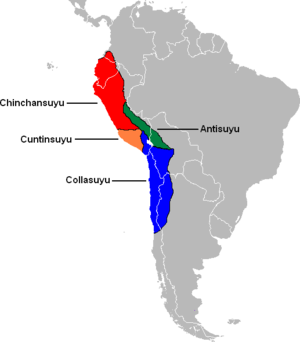
La conquête du Pérou désigne, dans l'historiographie, l'annexion du Tahuantinsuyu, à l'Empire espagnol à partir de 1532. Néanmoins, même si les évènements les plus significatifs ont eu lieu entre 1531 et 1534, lors des expéditions des conquistadors Francisco Pizarro et Diego de Almagro, la conquête est la conséquence directe de la première expédition espagnole de Pascual de Andagoya, en 1522, et elle s'achève à la fin de la résistance inca et la mort de Túpac Amaru en 1572.
Le Conseil national des Ayllus et Markas du Qullasuyu est l'organisation bolivienne qui chapeaute l'ensemble des markas et des ayllus du Qullasuyu.
L’Empire inca fut, du XVᵉ au XVIᵉ siècle, un des états de la civilisation andine et le plus vaste empire de l'Amérique précolombienne. Son territoire s'est en effet étendu, à son extension maximale, sur près de 4 500 km de long, depuis le Sud-Ouest de l'actuelle Colombie, au nord, jusqu'au milieu de l'actuel Chili, au sud, et comprenant la quasi-totalité des territoires actuels du Pérou et de l'Équateur, ainsi qu'une partie importante de la Bolivie, du Chili, et significative de l'Argentine du Nord-Ouest, soit sur une superficie de plus de trois fois celle de la France d'aujourd'hui. Héritier des civilisations andines préexistantes, il était maillé par un important réseau de routes d'environ 22 500 à 38 600 kilomètres convergeant vers sa capitale, Cuzco.
Les mathématiques des Incas sont omniprésentes dans l'art inca, tel le tissage. Leur développement est expliqué par plusieurs facteurs, tels la géographie. On les désigne aussi sous le nom d'ethnomathématiques des Incas.
Un suyu était un grand district dans lequel les diverses provinces étaient groupées sous l'Empire inca. L'ensemble des quatre suyo était connu comme le « Tahuantinsuyo ».
La civilisation inca est une civilisation précolombienne du groupe andin. Elle prend naissance au début du XIIIᵉ siècle dans le bassin de Cuzco situé dans l'actuel Pérou et se développe ensuite le long de l'océan Pacifique et de la cordillère des Andes, couvrant la partie occidentale de l'Amérique du Sud. À son apogée, elle s'étend de la Colombie jusqu'à l'Argentine et au Chili, en couvrant la plus grande partie des territoires actuels de l'Équateur, du Pérou et près de la moitié Ouest de la Bolivie.